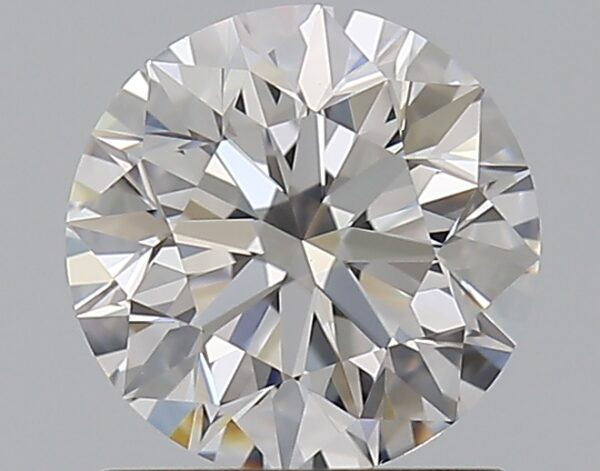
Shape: round
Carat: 1.01
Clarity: VS1
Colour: D
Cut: EX
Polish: EX
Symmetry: EX
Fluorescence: N
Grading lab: GIA
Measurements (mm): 6.32 x 6.37 x 4.02